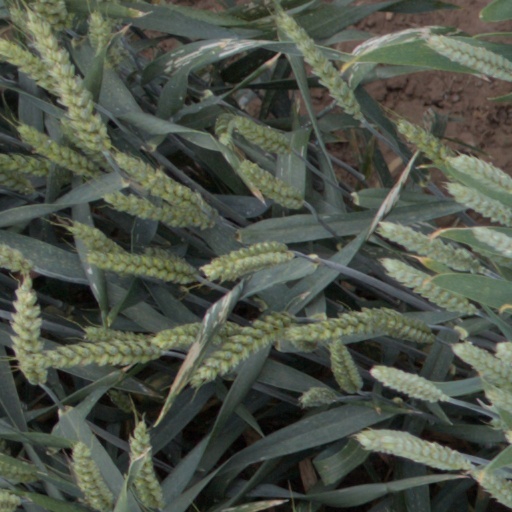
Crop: wheat